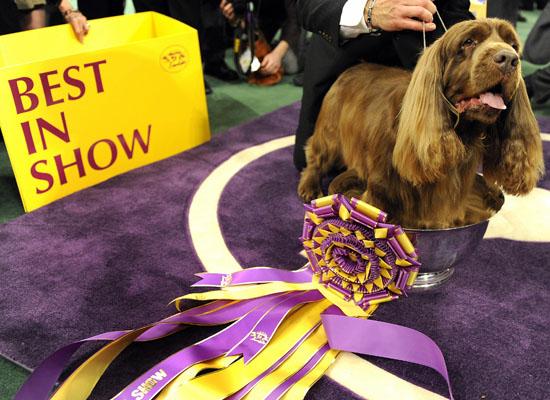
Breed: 217-n000034-Sussex_spaniel